Ihor Kostenko

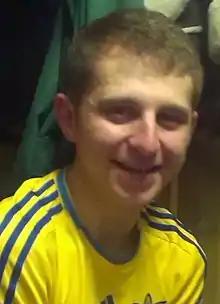
Kostenko in 2013

Ihor Ihorovych Kostenko (31 December 1991 – 20 February 2014) was a Ukrainian journalist, student activist and Wikipedian killed during the Euromaidan events.